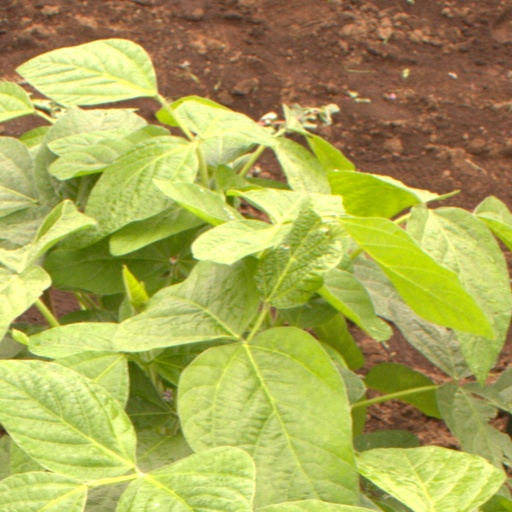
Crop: soybean